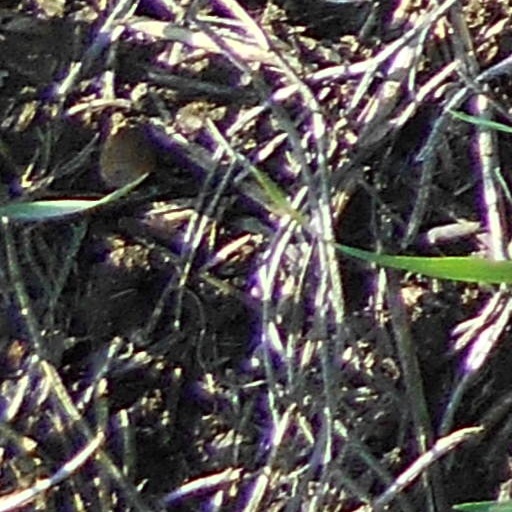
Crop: wheat